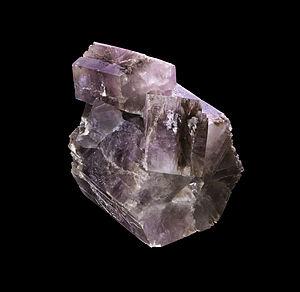
Aragonite localité :Ravin de Retamal, Enguidanos, Cuenca, Castile-La Mancha, Espagne Taille 7.6 x 6.1 x 5.7 cm